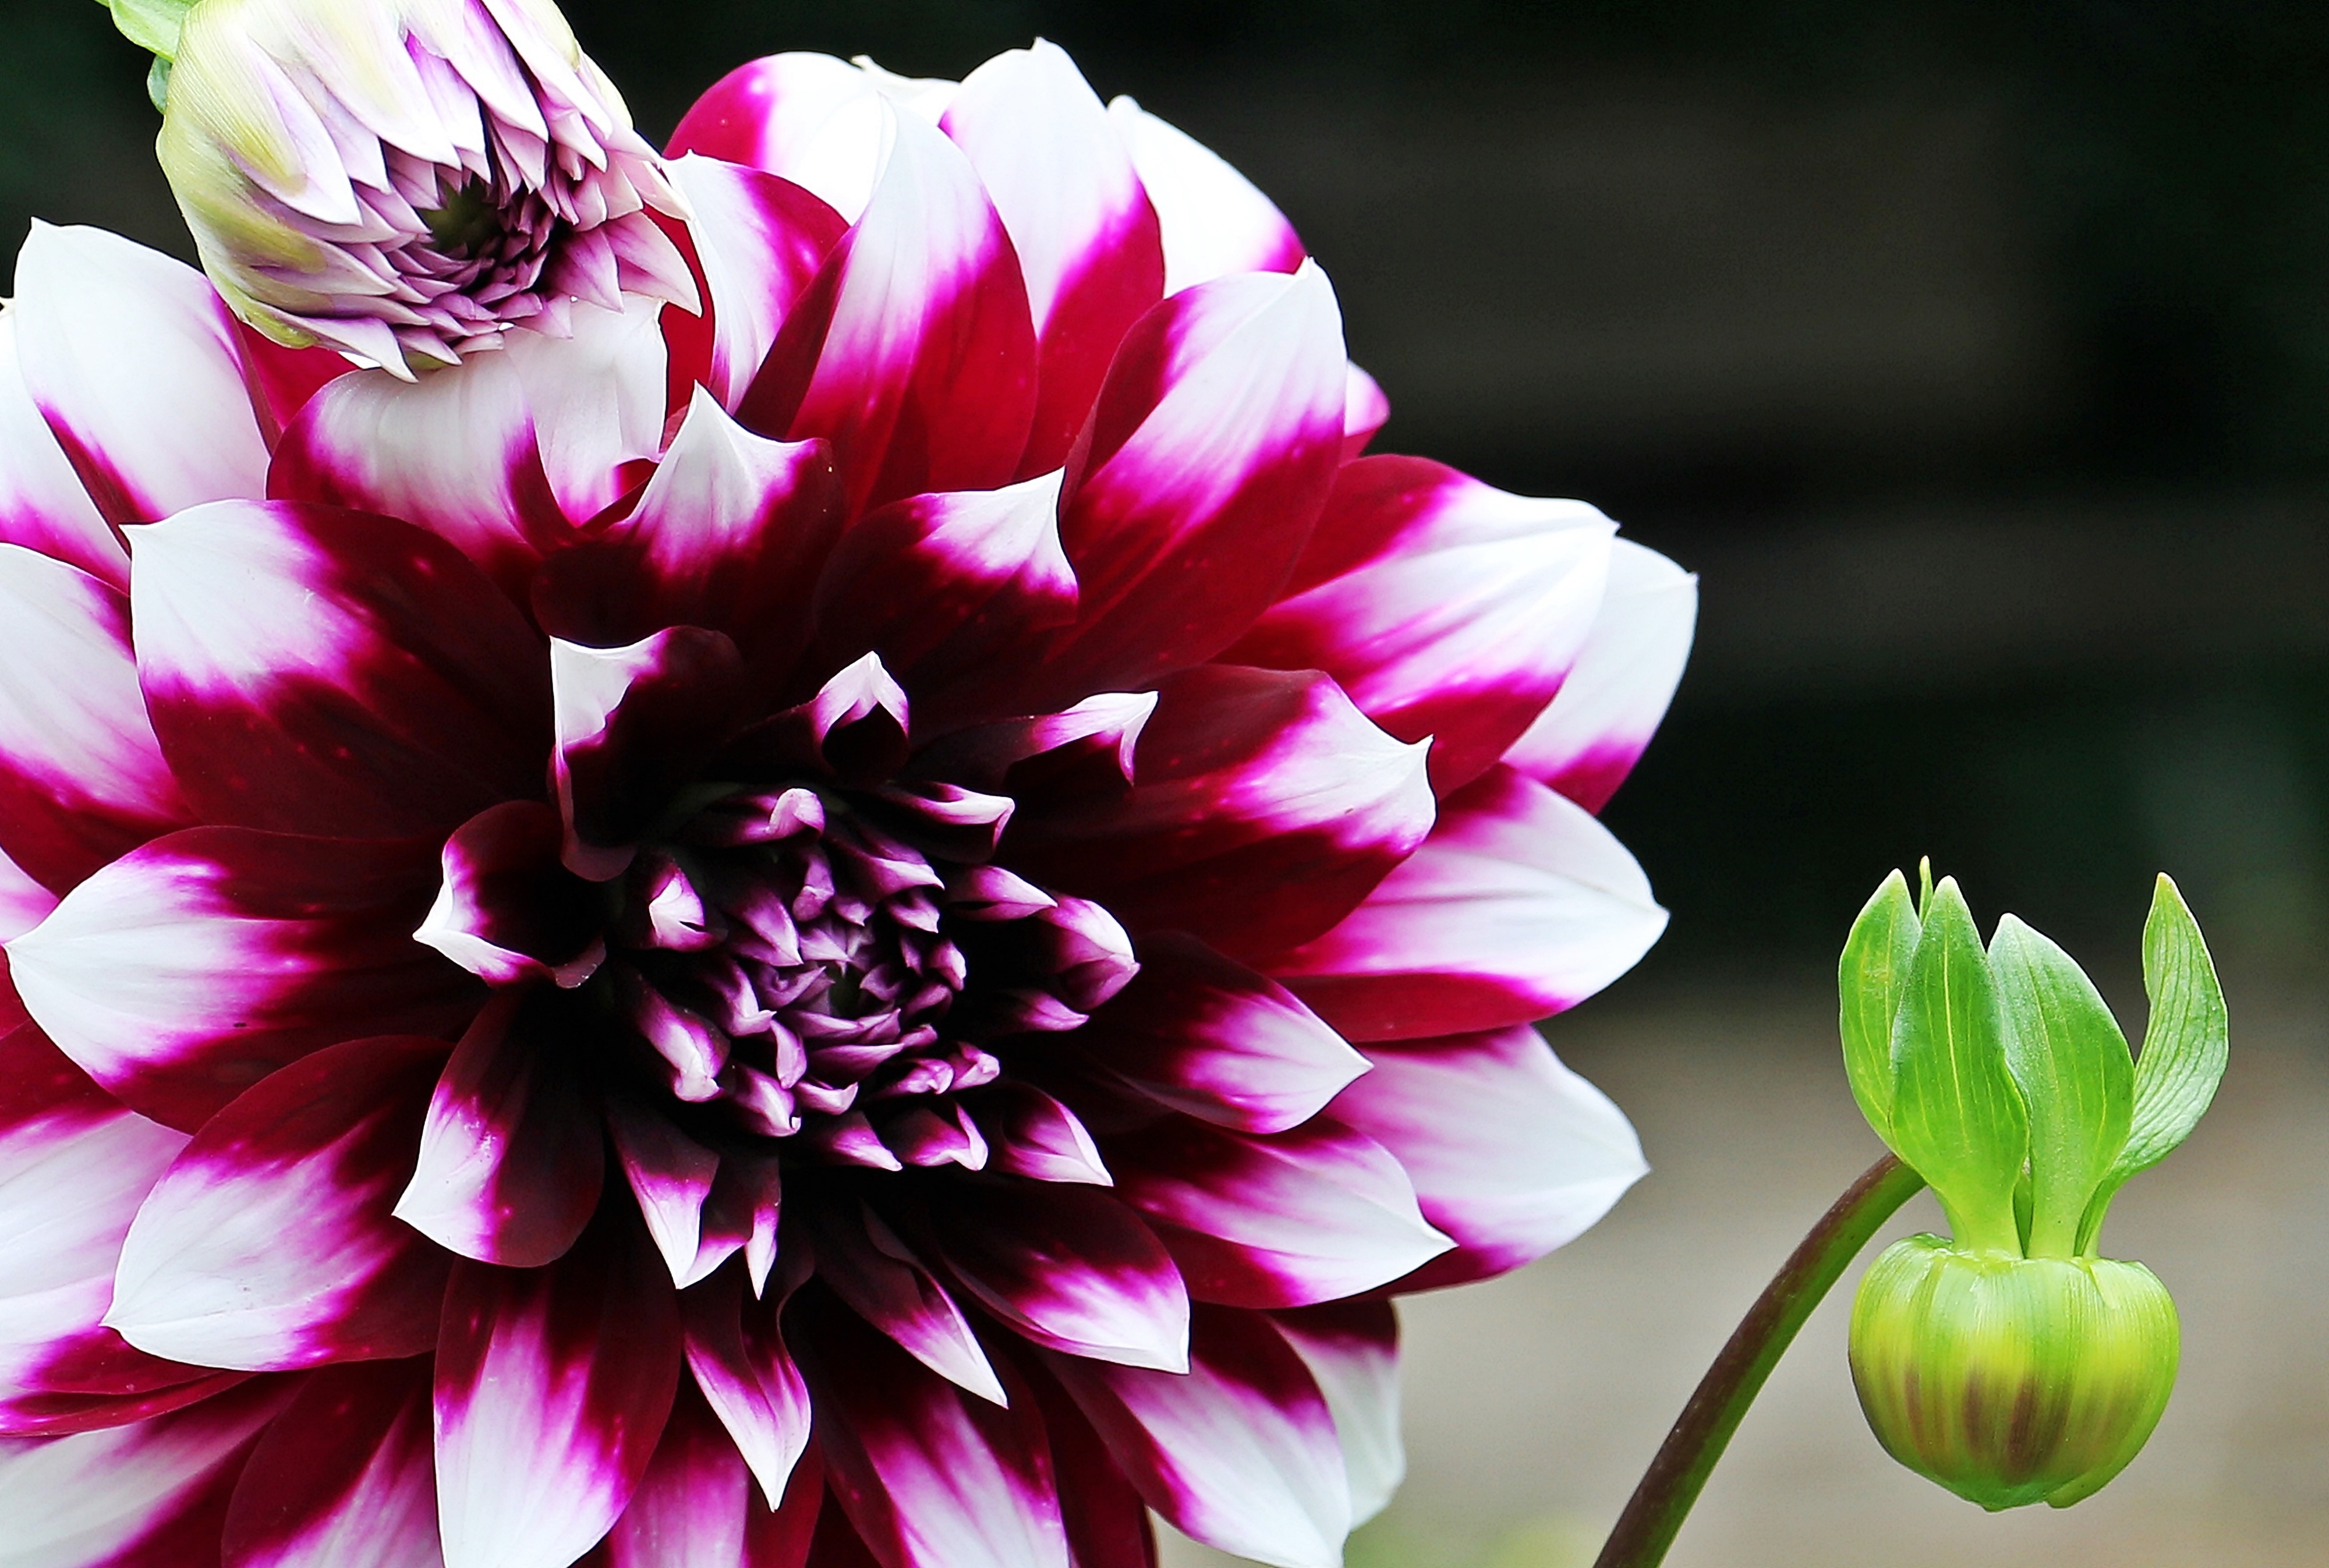
nature, blossom, plant, white, photography, flower, purple, petal, bloom, summer, garden, pink, flora, close up, dahlia, violet, bud, flower garden, dahlia garden, of course, composites, macro photography, ornamental plant, flowering plant, bi color, ornamental flower, daisy family, basket flower greenhouse, white purple, georgine, white violet, plant stem, land plant